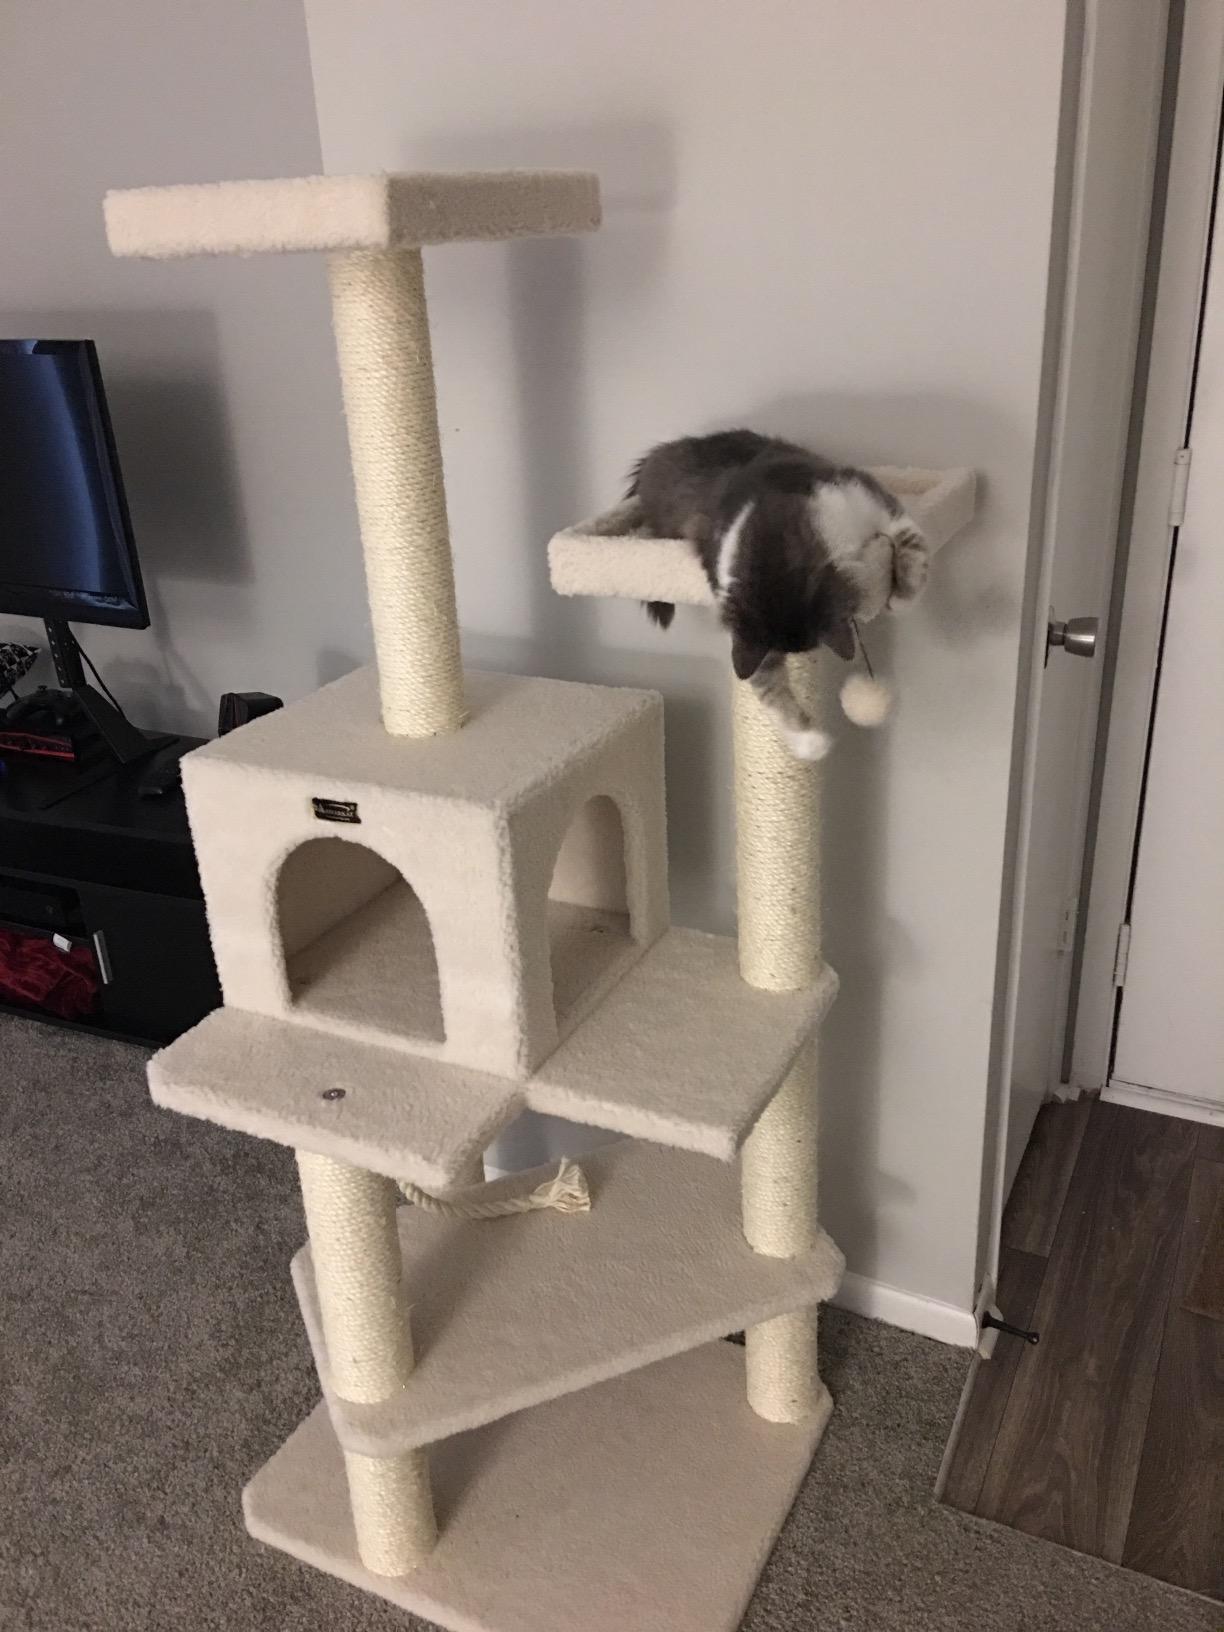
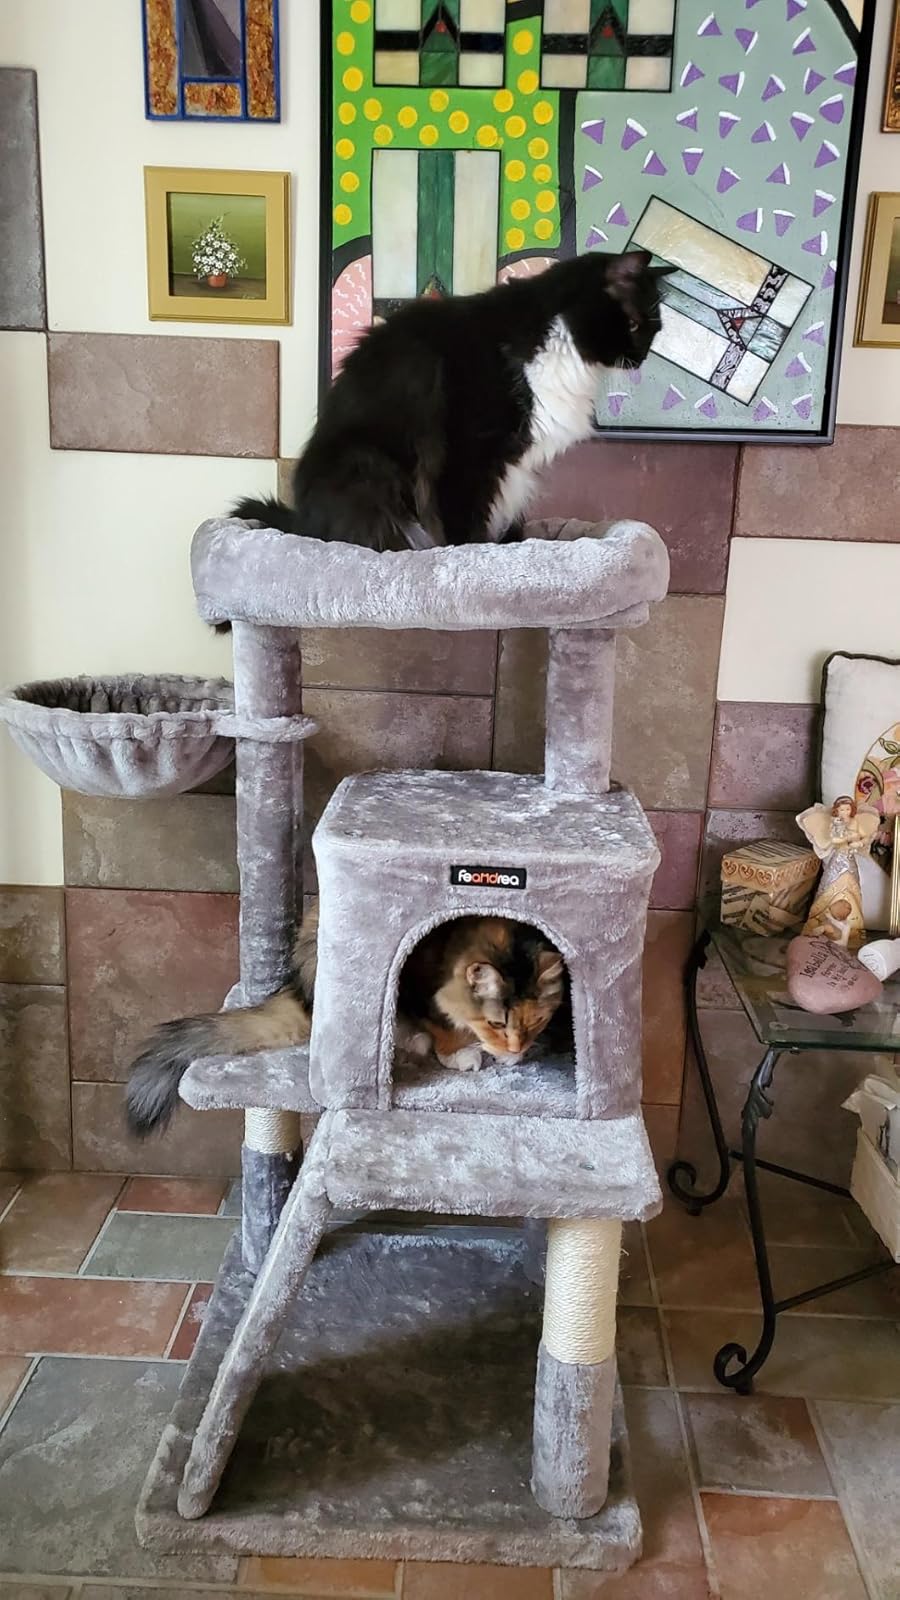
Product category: items_cat tree
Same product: no